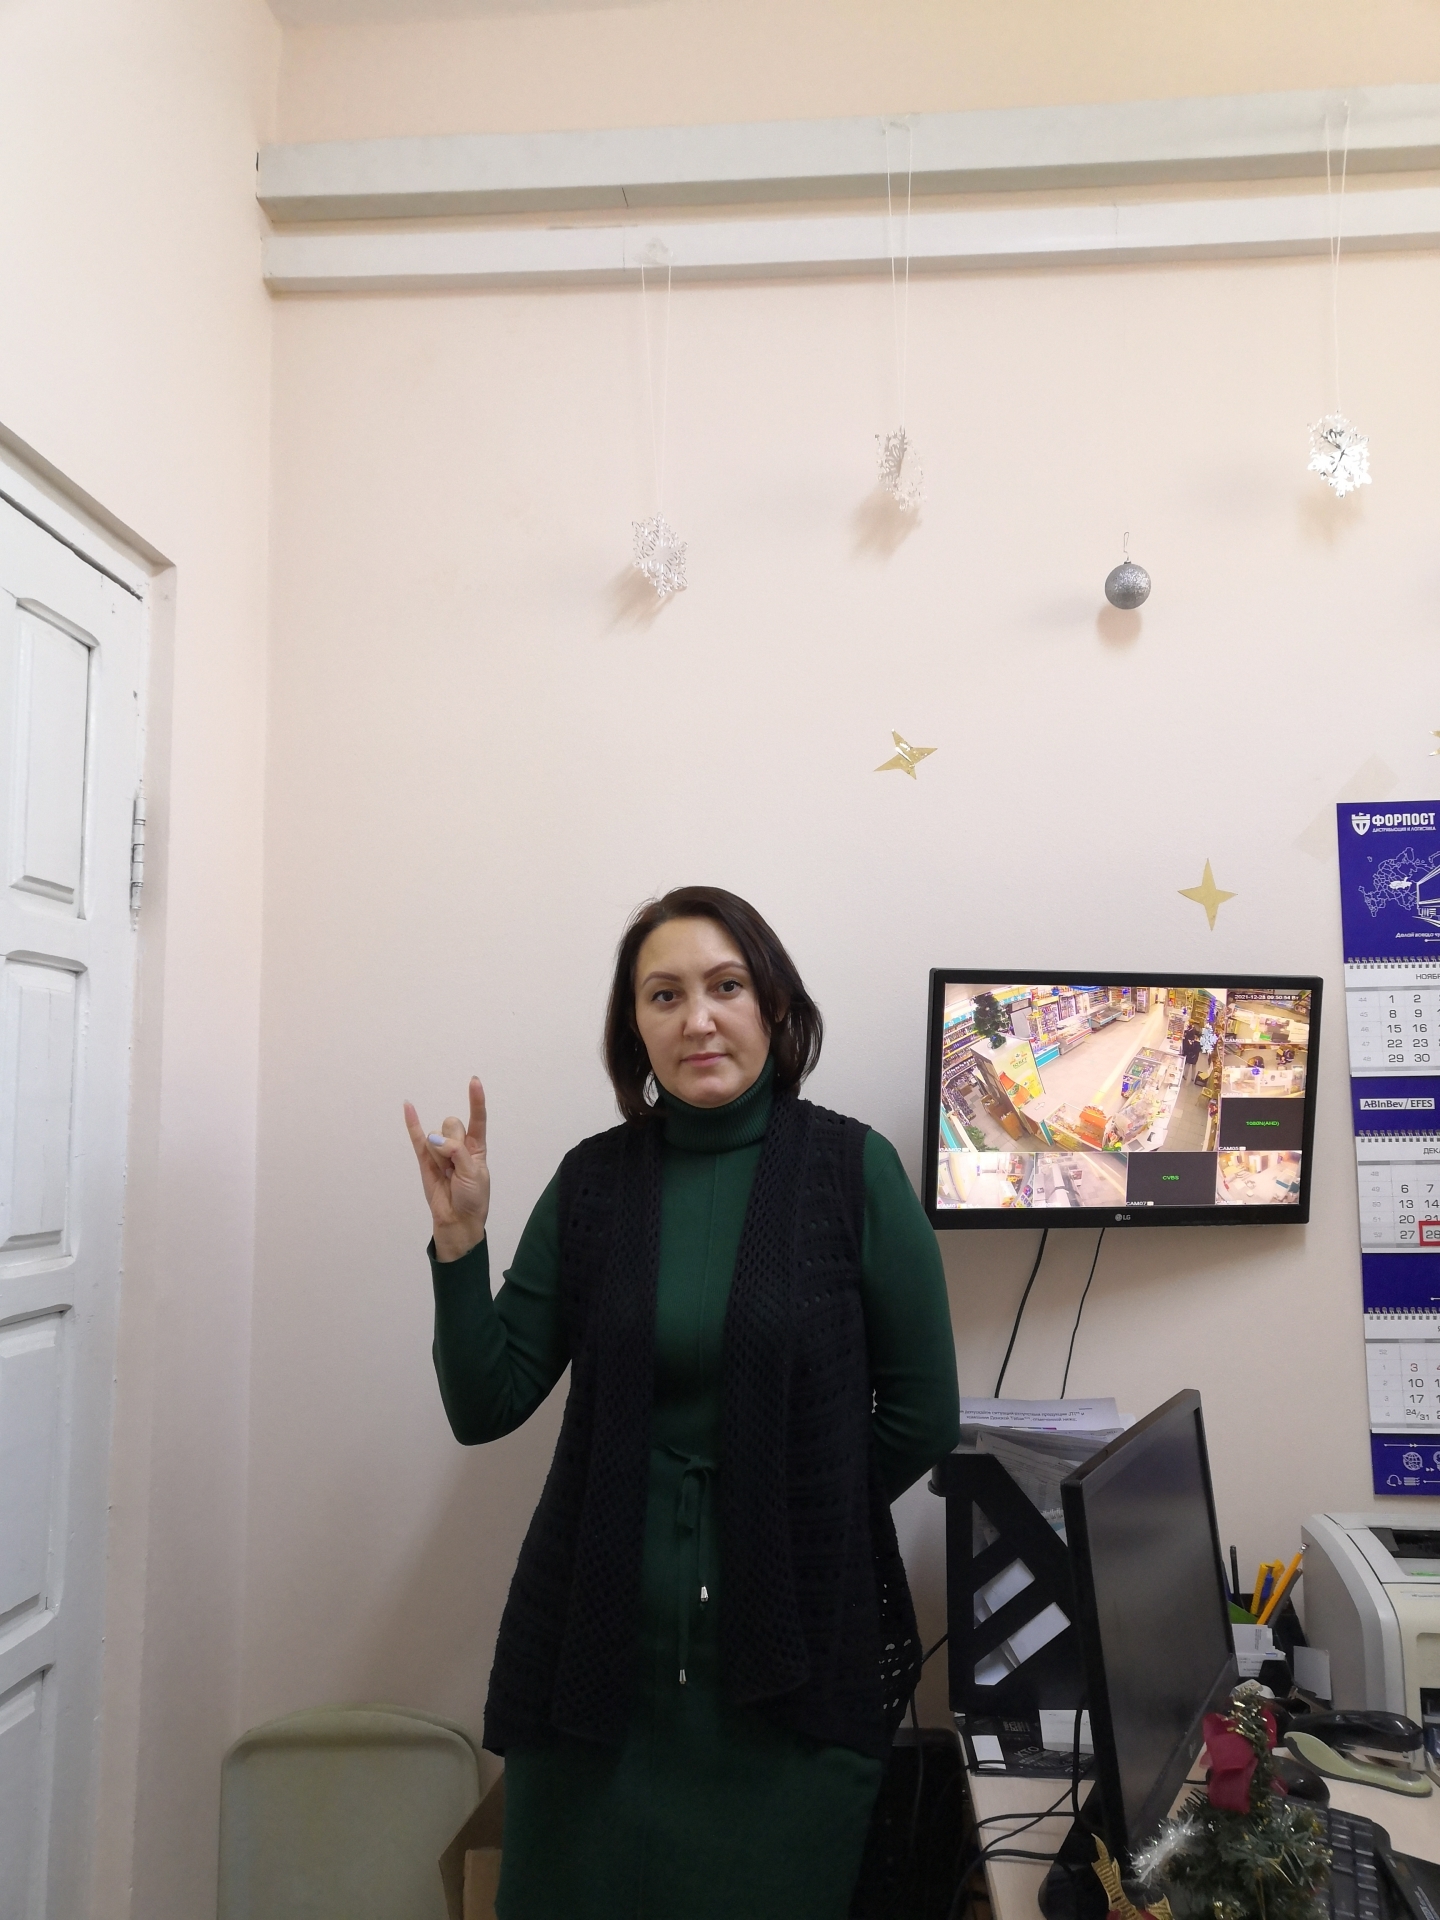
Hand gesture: rock